Columbia Central Fire Station

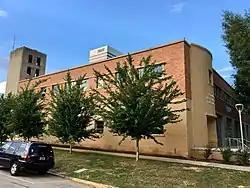

Columbia Central Fire Station, also known as Columbia Fire Department Headquarters and Senate Street Station, is a historic fire station located at Columbia, South Carolina. It was built between 1949 and 1951, and consists of two buildings and a structure. The main building is a two-story, rectangular, brick building in the Moderne / International Style. It has a flat roof and features horizontal bands of windows. The one-story, brick fire truck garage building and the main building were constructed in 1949–1950. The drill tower is a six-story reinforced concrete structure built in 1951. The complex served as the Columbia Fire Department's Headquarters from 1950 until 1995.